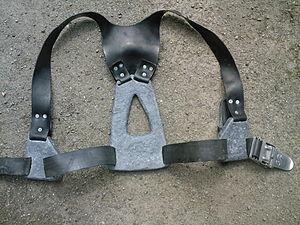
Baudrier artisanal de chasse sous marine réalisé à l'aide de plomb, d'une chambre à air et de rivets inox
Le lest désigne les corps lourds qui servent à lester/charger un élément, dans le but de déplacer le centre de gravité ou d'augmenter la masse d'un objet.